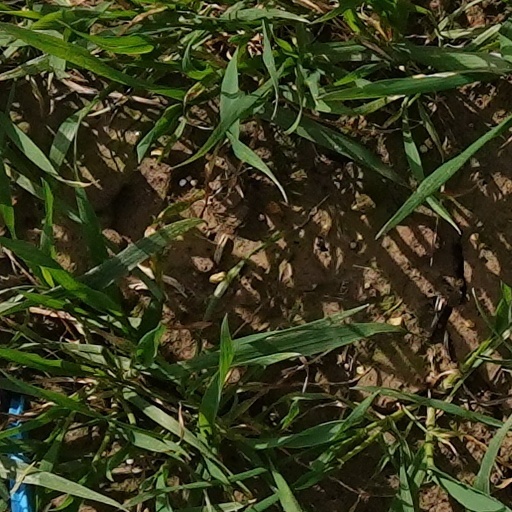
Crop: wheat